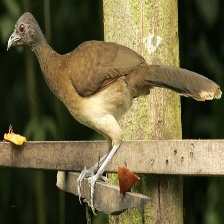
Species: GREY HEADED CHACHALACA
Scientific name: ORTALIS CINEREICEPS